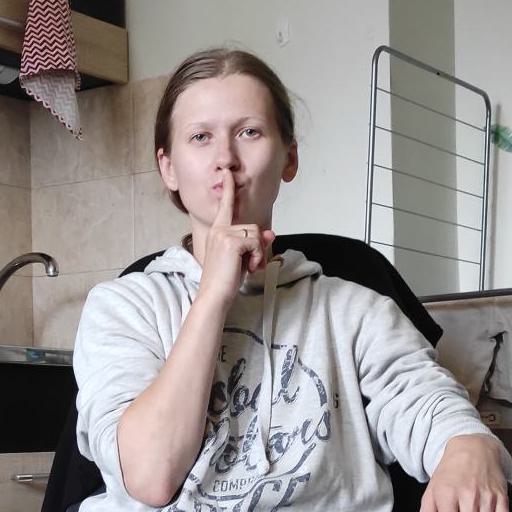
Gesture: mute